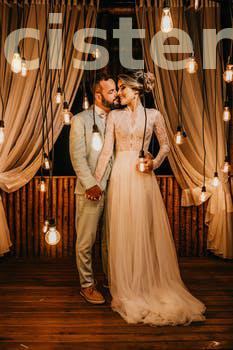
Label: Watermark